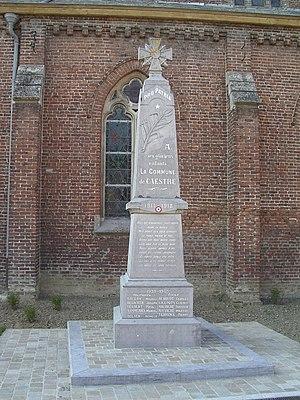
Monument aux morts de Caëstre (Nord, France)
Caëstre est une commune française située dans le département du Nord, en région Hauts-de-France.